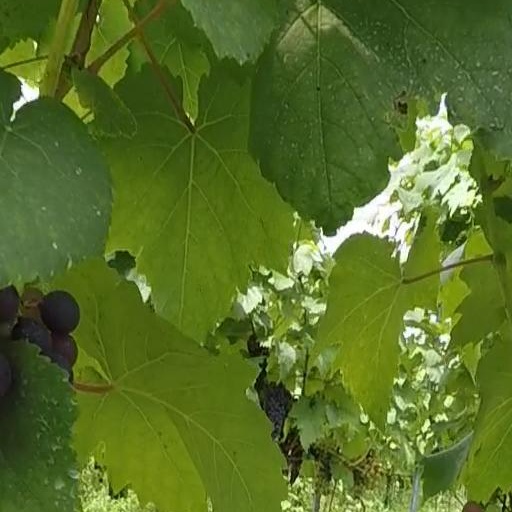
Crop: grape